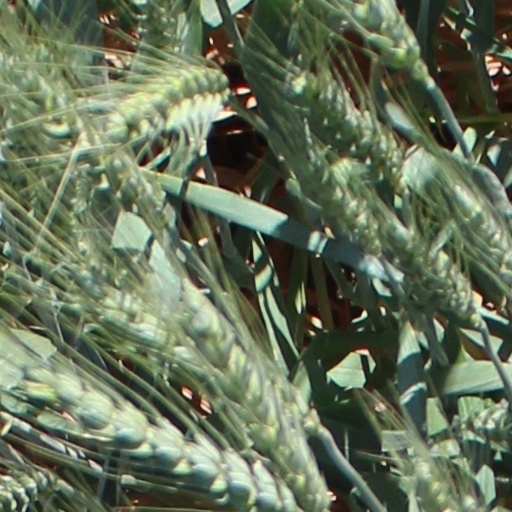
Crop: wheat